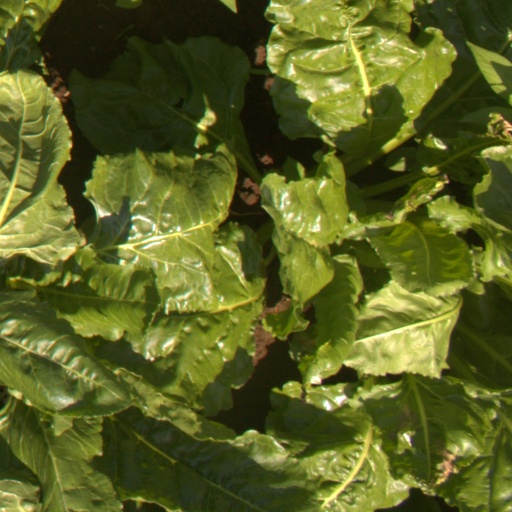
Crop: sugar beet